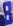
Number: 8